Egyptian pound

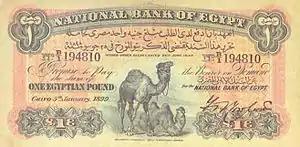
The first E£1 banknote issued in 1899

In 1885, Egypt went into a purely gold standard, and the Egyptian pound unit, known as the , was introduced at E£1 = 7.4375 grams of fine gold. This unit was chosen on the basis of the gold content in the British gold sovereign and maintaining the exchange value of 97.5 piastres to the pound sterling, and it replaced the Egyptian piastre as the chief unit of currency. This reform resulted in the Maria Theresa thaler being adjusted to 21 piastres, with 20 piastres now being rated at 5 French francs, and the foreign exchange rates were fixed by force of law for the important currencies which had become acceptable in the settlement of internal transactions. It wasn't however until 1899 that banknotes started to appear with the word "pounds" on them, written in English.